McGill College Avenue

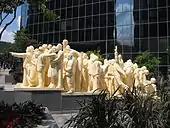
"The Illuminated Crowd"., "".

The street was first laid out in 1857, on the axis leading up to the original McGill College Building, now the Arts Building of McGill University. Proposals to widen McGill College date back to at least 1952, when the French architect Jacques Greber submitted a design to the City of Montreal.